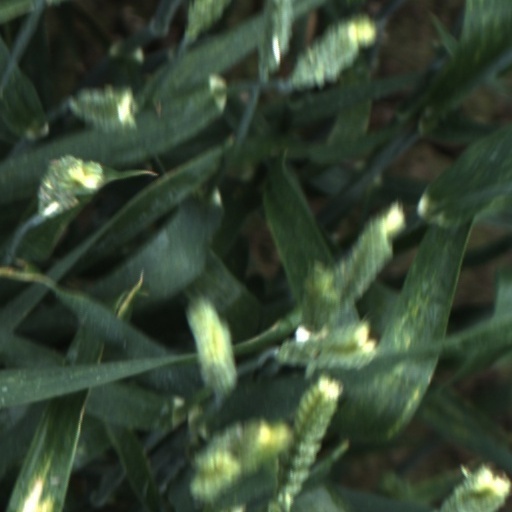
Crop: wheat